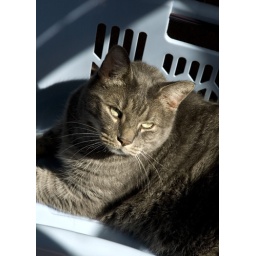
My Pud cat has found the most comfortable place in the house to lay... the laundry basket!